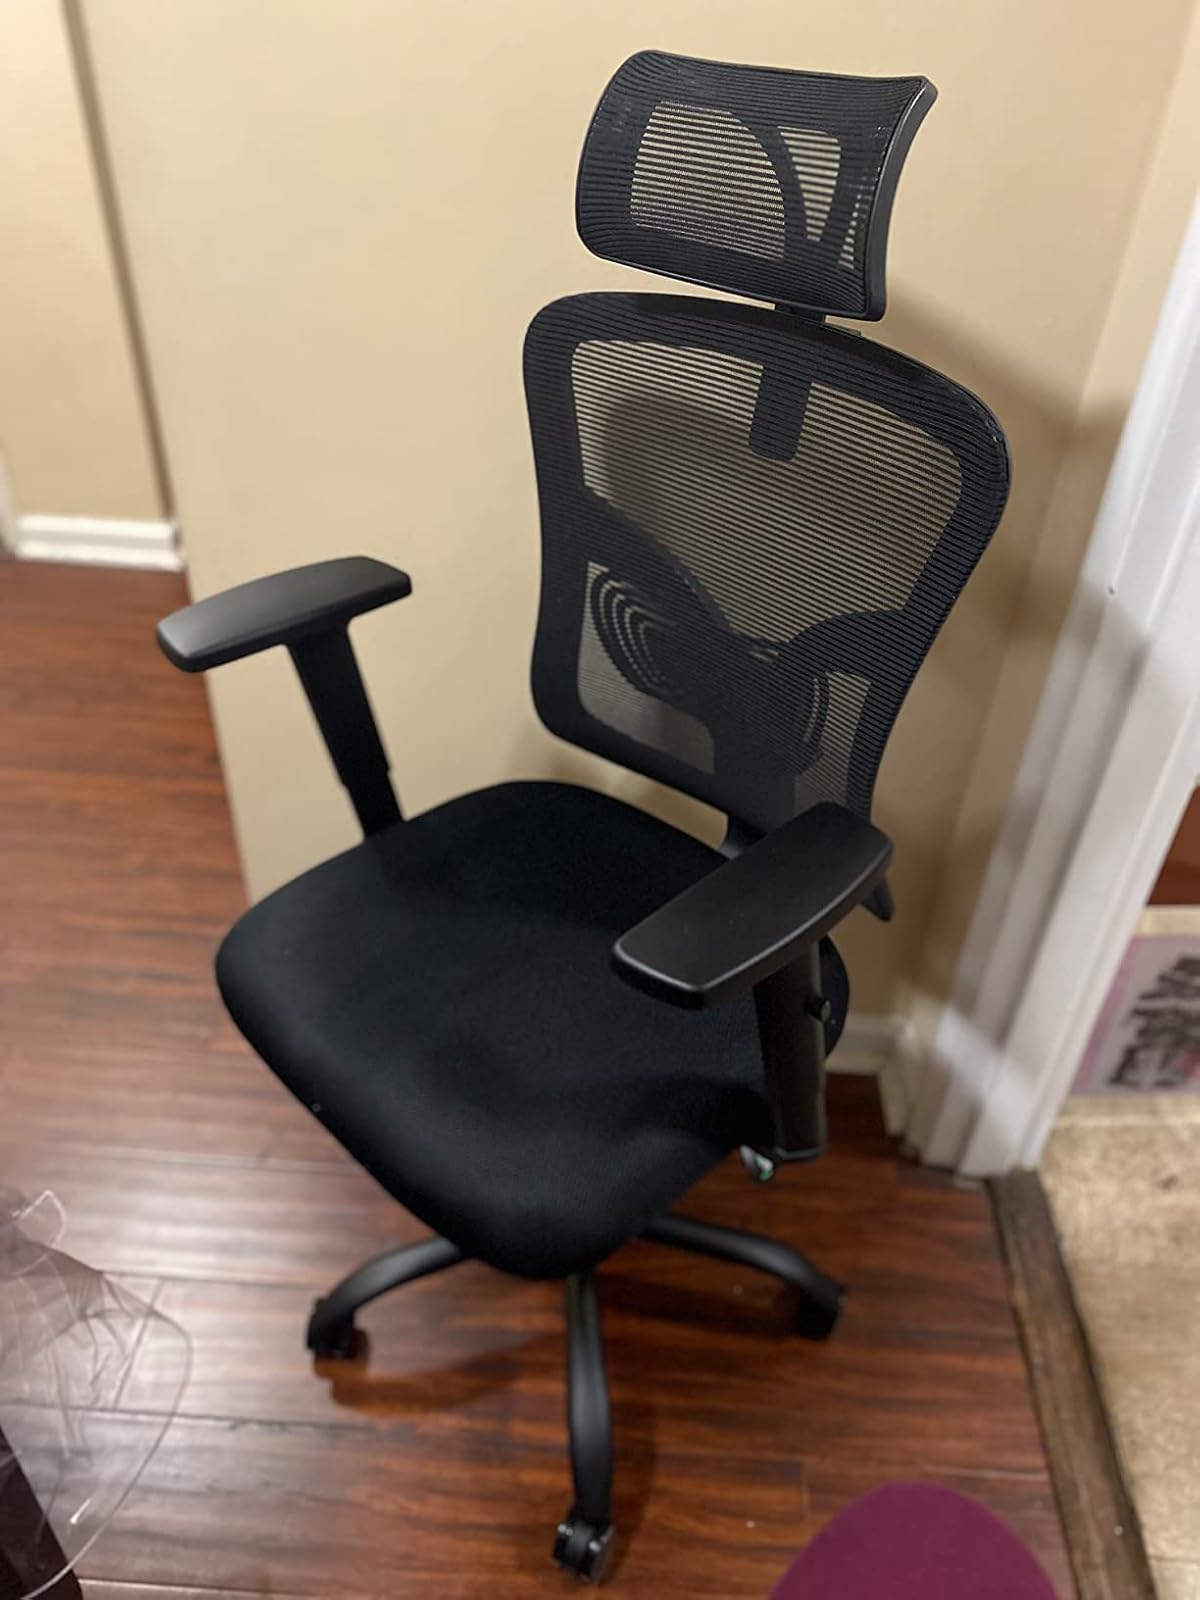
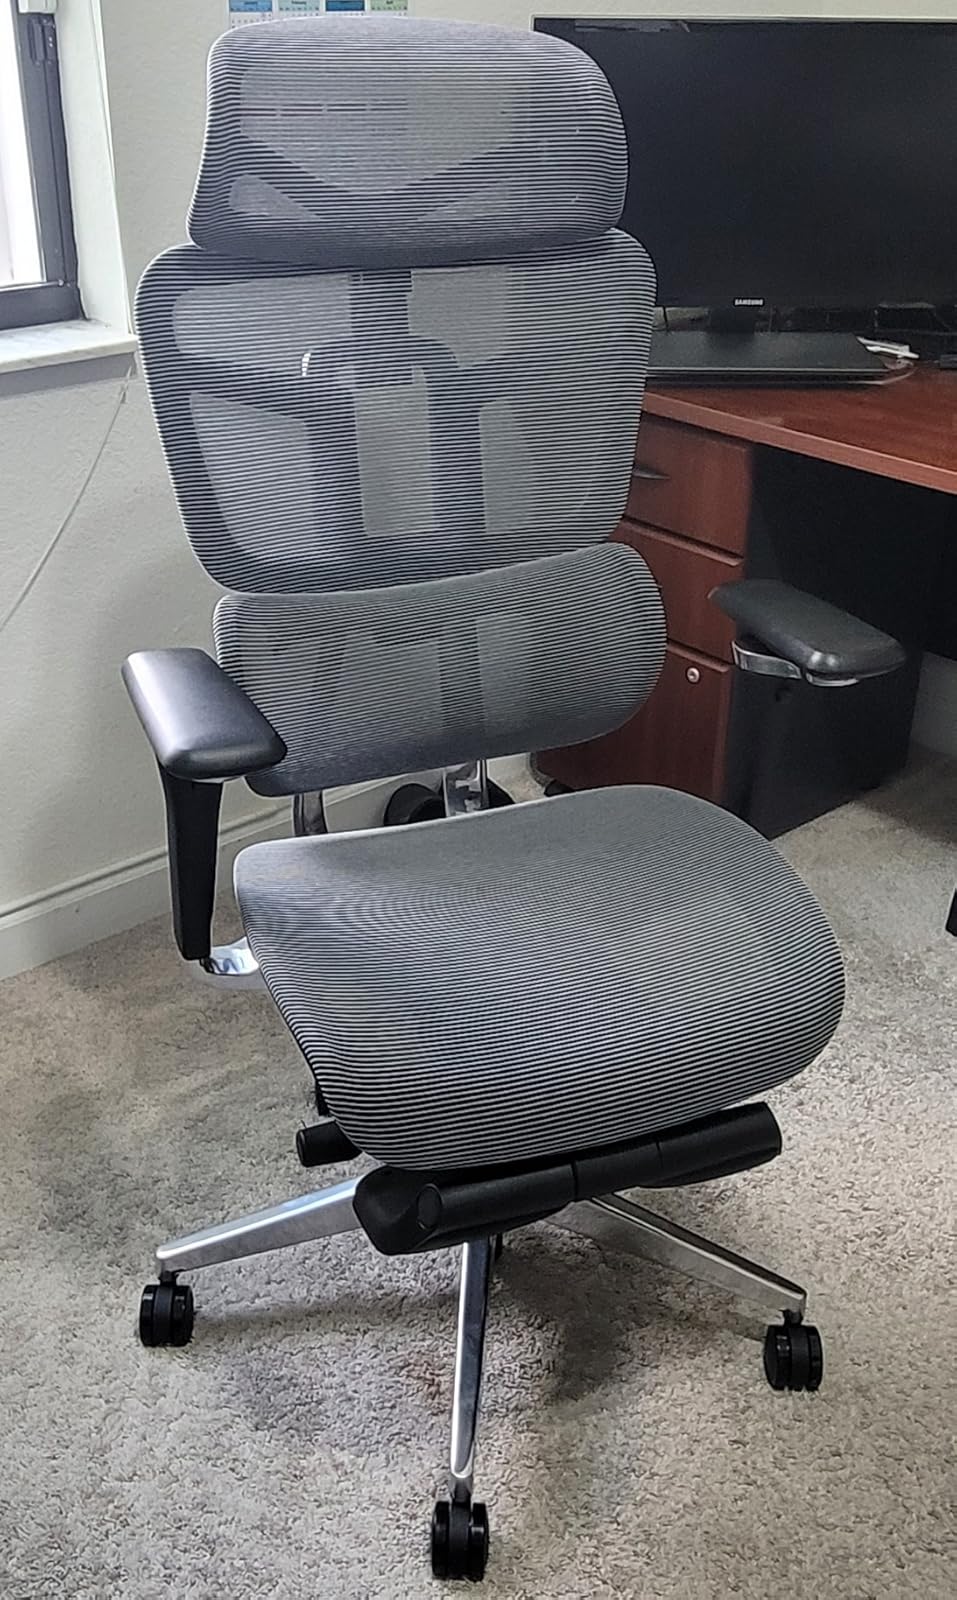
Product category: items_chair
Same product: no